Culham railway station

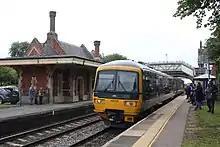
A with a GWR service to

All services at Culham are operated by Great Western Railway.